Piney Creek West Site

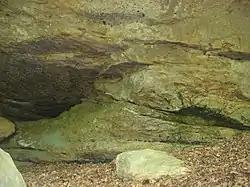
An overview of the site

The Piney Creek West Site is a prehistoric rock art site located north of Piney Creek in Piney Creek Ravine State Natural Area in Randolph County, Illinois. The site consists of four petroglyphs painted on the inside of a rock shelter and a pictograph painted on the outside. The interior petroglyphs include an abstract shape, two curved lines, and a serpentine line with a pit at one end; two of the petroglyphs are filled in with ochre pigment, representing the only intact example of this painting technique in Illinois. The pictograph, which has deteriorated badly, depicts a human left hand; nearby flecks of paint from an unrecognizably faded figure likely indicate the site of the right hand. The paintings were likely added during the Late Woodland period, which lasted from 450 to 900 A.D. The serpentine figure inside the shelter suggests that the site had spiritual significance, as it resembles other prehistoric rock art depicting shamanic trance states.